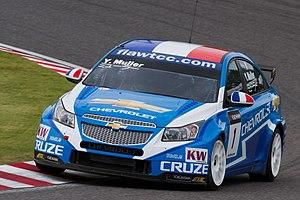
Yvan Muller, né le 16 août 1969 à Altkirch, dans le Haut-Rhin, est un pilote automobile français. Il a remporté quatre fois le championnat du monde des voitures de tourisme en 2008, 2010, 2011 et 2013, dont il détient les records du nombre de victoires, de pole positions et de meilleur tours. Il a aussi gagné le championnat britannique des voitures de tourisme en 2003 et a été vainqueur à dix reprises du Trophée Andros.